Vakhtang Murvanidze

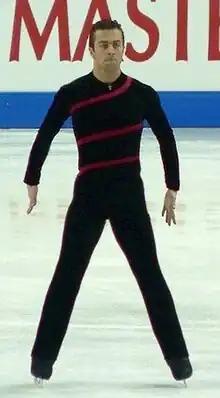

Vakhtang Murvanidze (born 13 October 1979 in Tbilisi) is a Georgian former competitive figure skater. He is a multiple Georgian national champion and represented Georgia twice at the Olympics, in 2002 (17th) and 2006 (28th). His highest placement at the European Championships was 7th in 2003. He was the flag bearer for Georgia at the 2006 Winter Olympics.